Ajamu Baraka

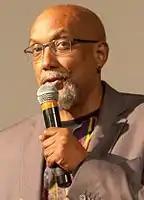
Baraka in 2016

Ajamu Sibeko Baraka (born October 25, 1953) is an American political activist. In 2016, he was the Green Party nominee for Vice President of the United States on the ballot in 45 states and received 1,457,216 votes (1.07% of the popular vote).